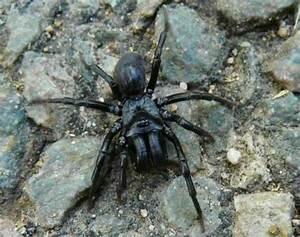
Label: spider